William Bury (Roundhead)

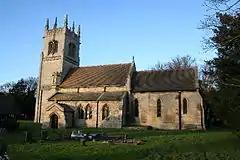
Blankney Church.

Sir William chiefly resided at Cistersia Place (also known as the Friars), in Grantham, until sent to Ireland, and on his return took up his abode at Linwood Grange, in Blankney. It was there he died and he was buried in Blankney Church on 20 July 1669.